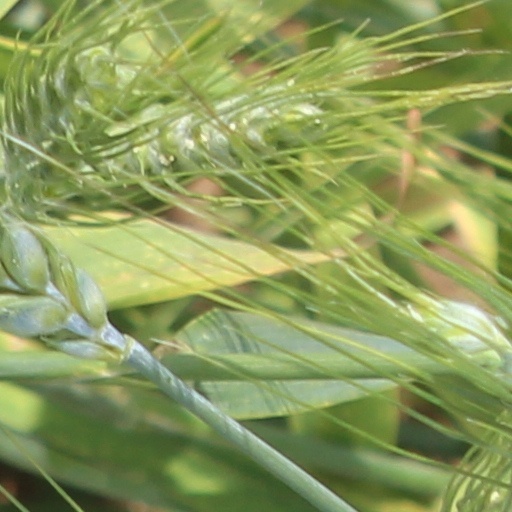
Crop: wheat